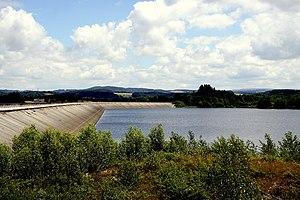
Le barrage de Montézic appartient au Groupe d’exploitation hydraulique Lot-Truyère, lui-même intégré à l’Unité de production Centre d’EDF. Le GEH Lot-Truyère regroupe quinze usines et seize barrages.
Le ruisseau des Vergnes est un ruisseau français du Massif central qui coule dans le département de l'Aveyron, en ancienne région Midi-Pyrénées, donc en nouvelle région Occitanie. C'est un affluent de la Truyère, donc un sous-affluent de la Garonne par le Lot.